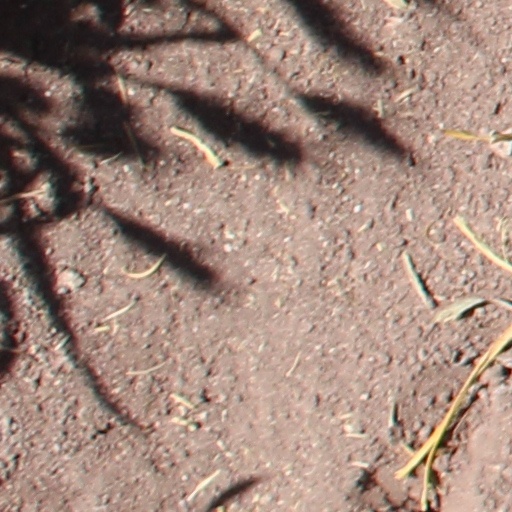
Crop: wheat